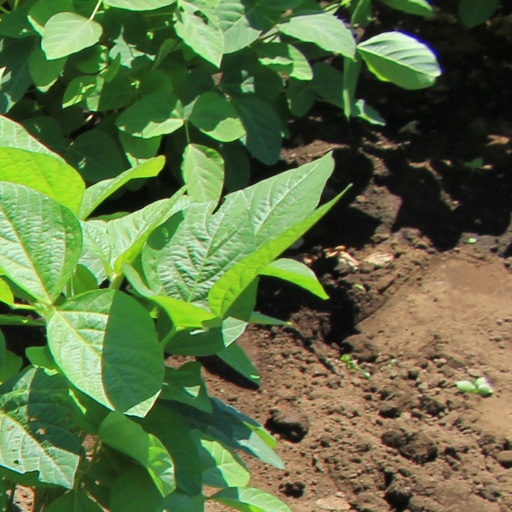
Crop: soybean